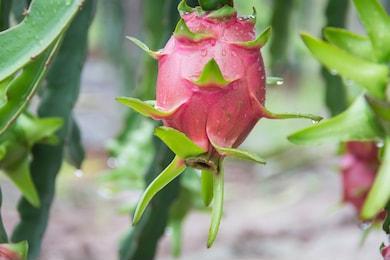
Label: Dragonfruit